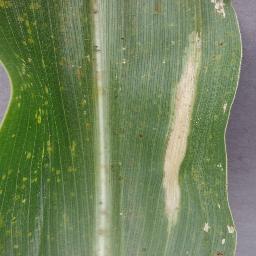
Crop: corn
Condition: (maize)_northern_blight